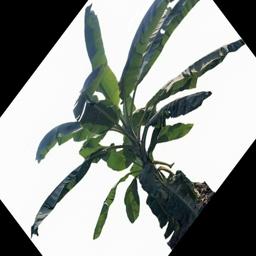
Label: MALBHOG LEAF